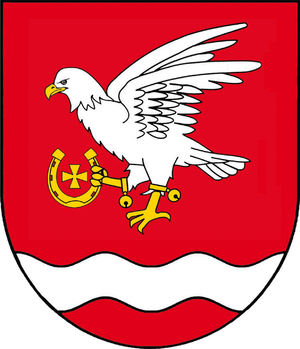
Dołhobyczów est une gmina rurale du powiat de Hrubieszów, dans la Voïvodie de Lublin, dans l'est de la Pologne, à la frontière avec l'Ukraine.